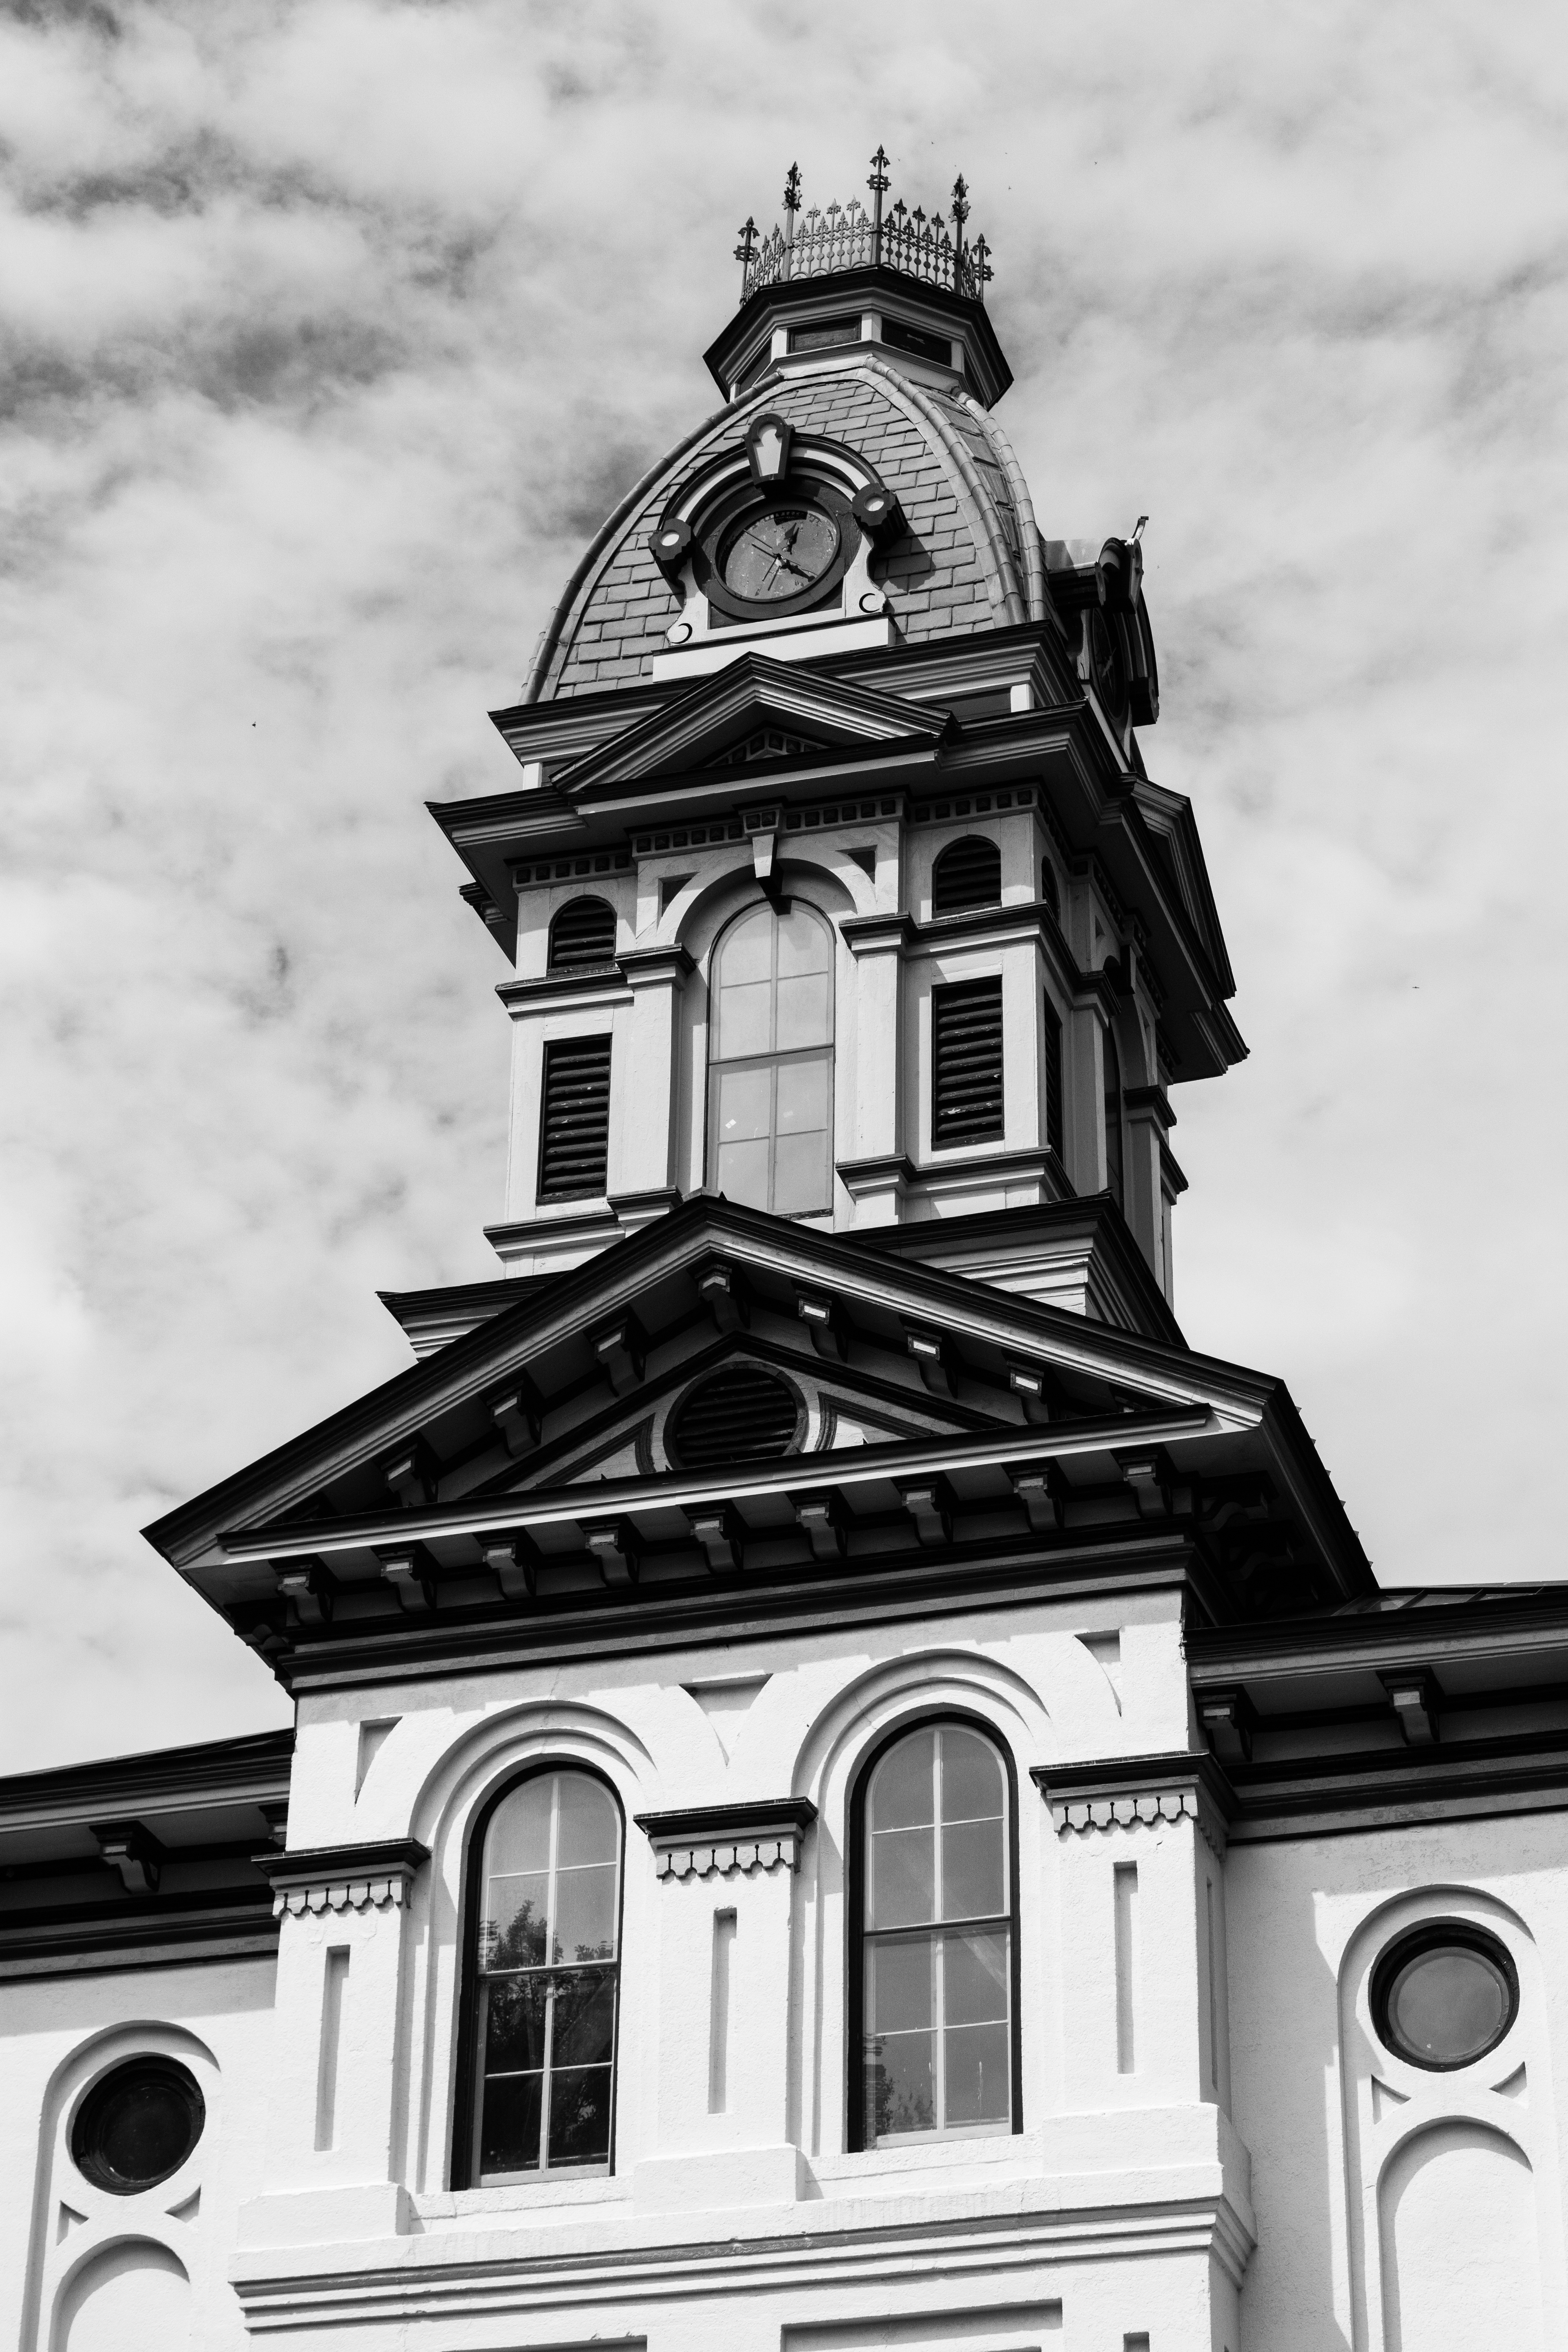
black and white, architecture, white, house, building, tower, church, monochrome, place of worship, clock tower, bell tower, north carolina, historical building, monochrome photography